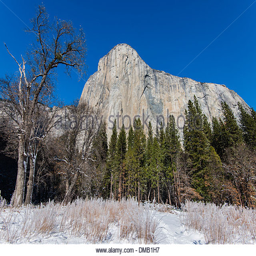
mountain in a winter snowy landscape